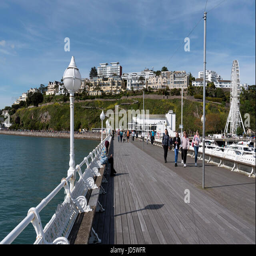
the pier a popular holiday resort .